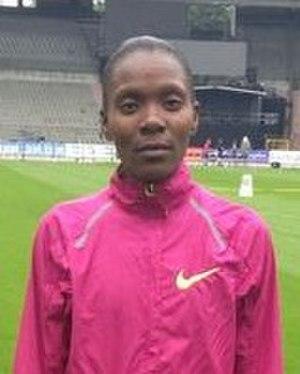
Betsy Saina est une athlète kényane, spécialiste des courses de fond.